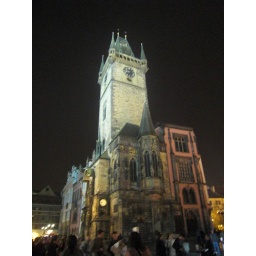
The astronomical clock tower by night.